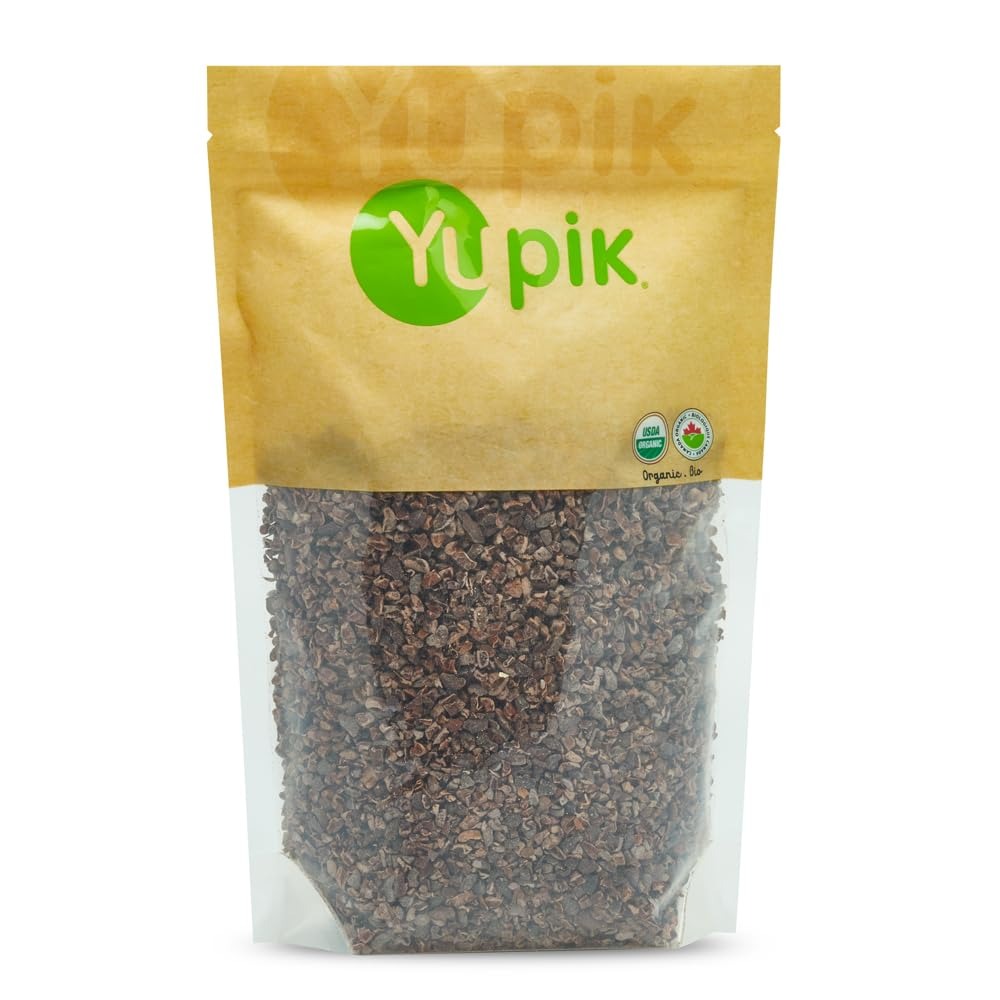
Item Name: Yupik Organic Raw Cacao Nibs, 2.2 lb (35.2 oz), Pack of 6, Gluten-Free, Kosher, GMO-Free, Vegan, No Sugar Added, No Additives, Made from Raw Cacao, Healthy Snacks, Ideal for Baking & Topping
Bullet Point 1: Raw cacao nibs made from fermented, unroasted cacao
Bullet Point 2: Nutrient-dense superfood, high in fiber & iron
Bullet Point 3: Certified Organic, Gluten-Free & Kosher
Bullet Point 4: Naturally vegan
Bullet Point 5: Rich cacao flavor, more bitter than cocoa
Bullet Point 6: Ideal as a topping on yogurt, smoothies, oatmeal, baked goods and more
Value: 211.2
Unit: Ounce

Price: 42.53